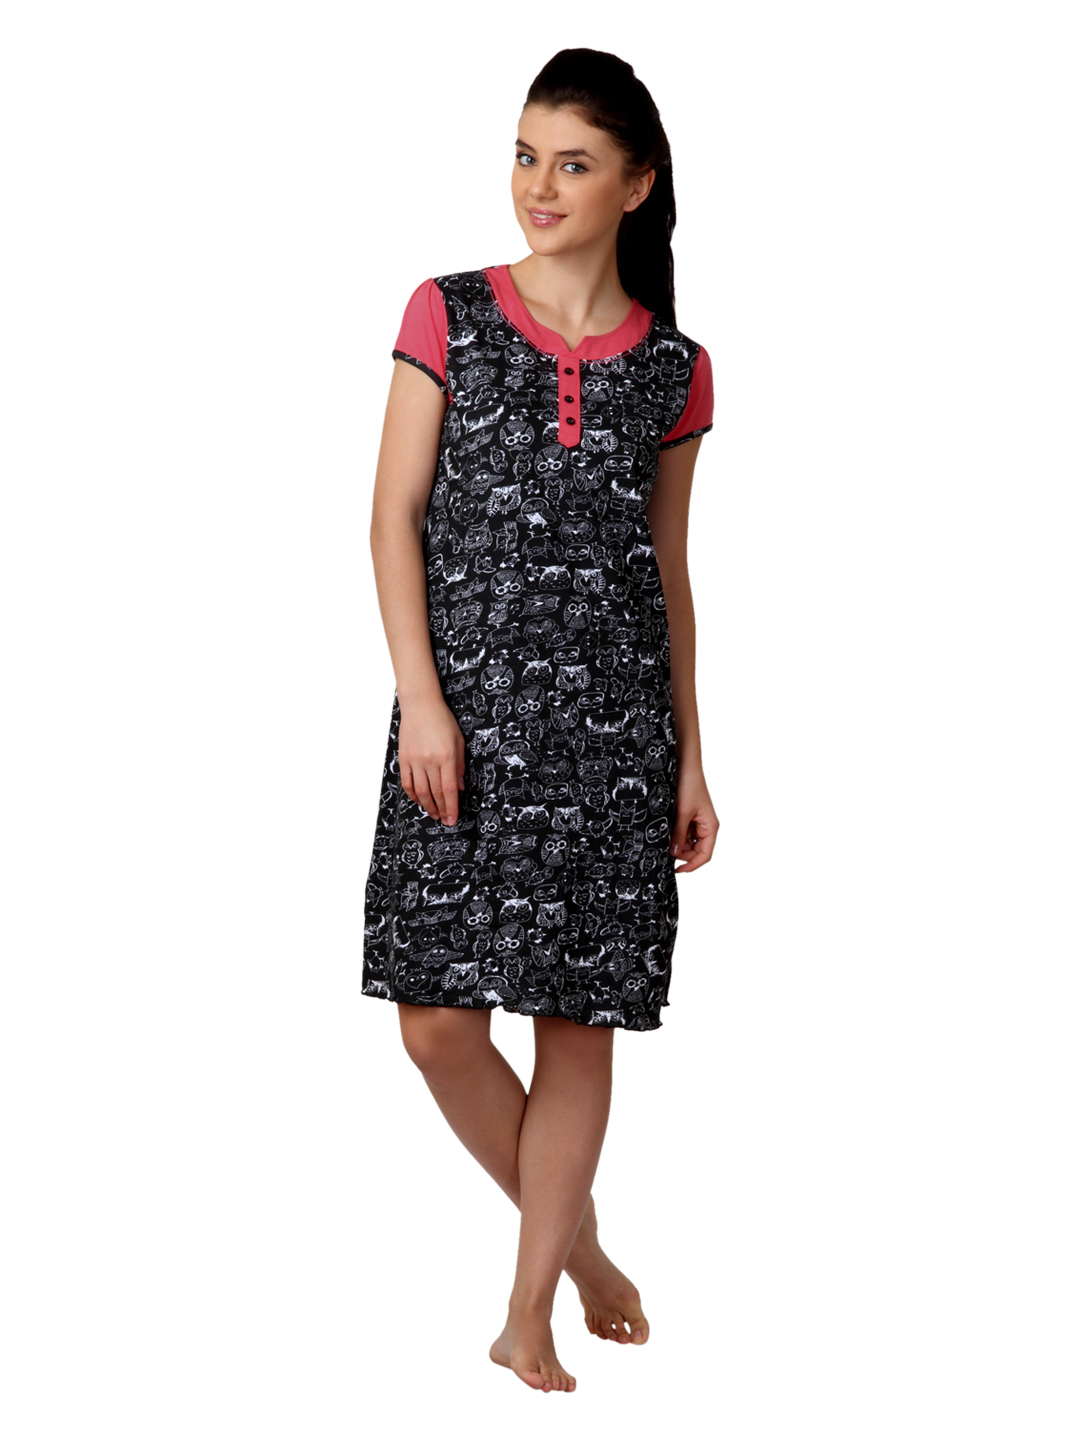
SDL by Sweet Dreams Women Black Nightdress
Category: Apparel / Loungewear and Nightwear / Nightdress
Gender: Women
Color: Black
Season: Summer 2017
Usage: Casual